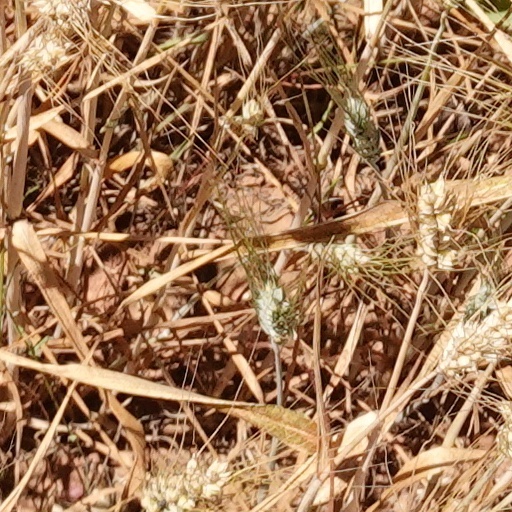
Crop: wheat